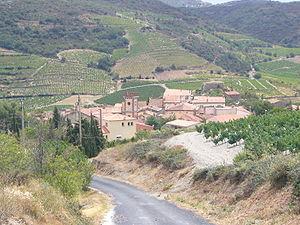
Le village de Planèzes (66, France)
Le muscat de Rivesaltes est un vin doux naturel d'appellation d'origine contrôlée produit dans 89 communes du département français des Pyrénées-Orientales et 9 communes du département de l'Aude, en région Occitanie.